Astressin-B

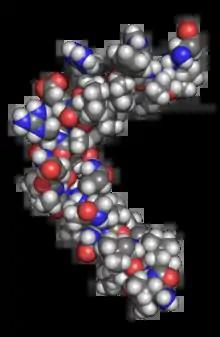
Space-filling model of astressin-B. .

Astressin-B is a nonselective corticotropin releasing hormone antagonist that reduces the synthesis of adrenocorticotropic hormone and cortisol.